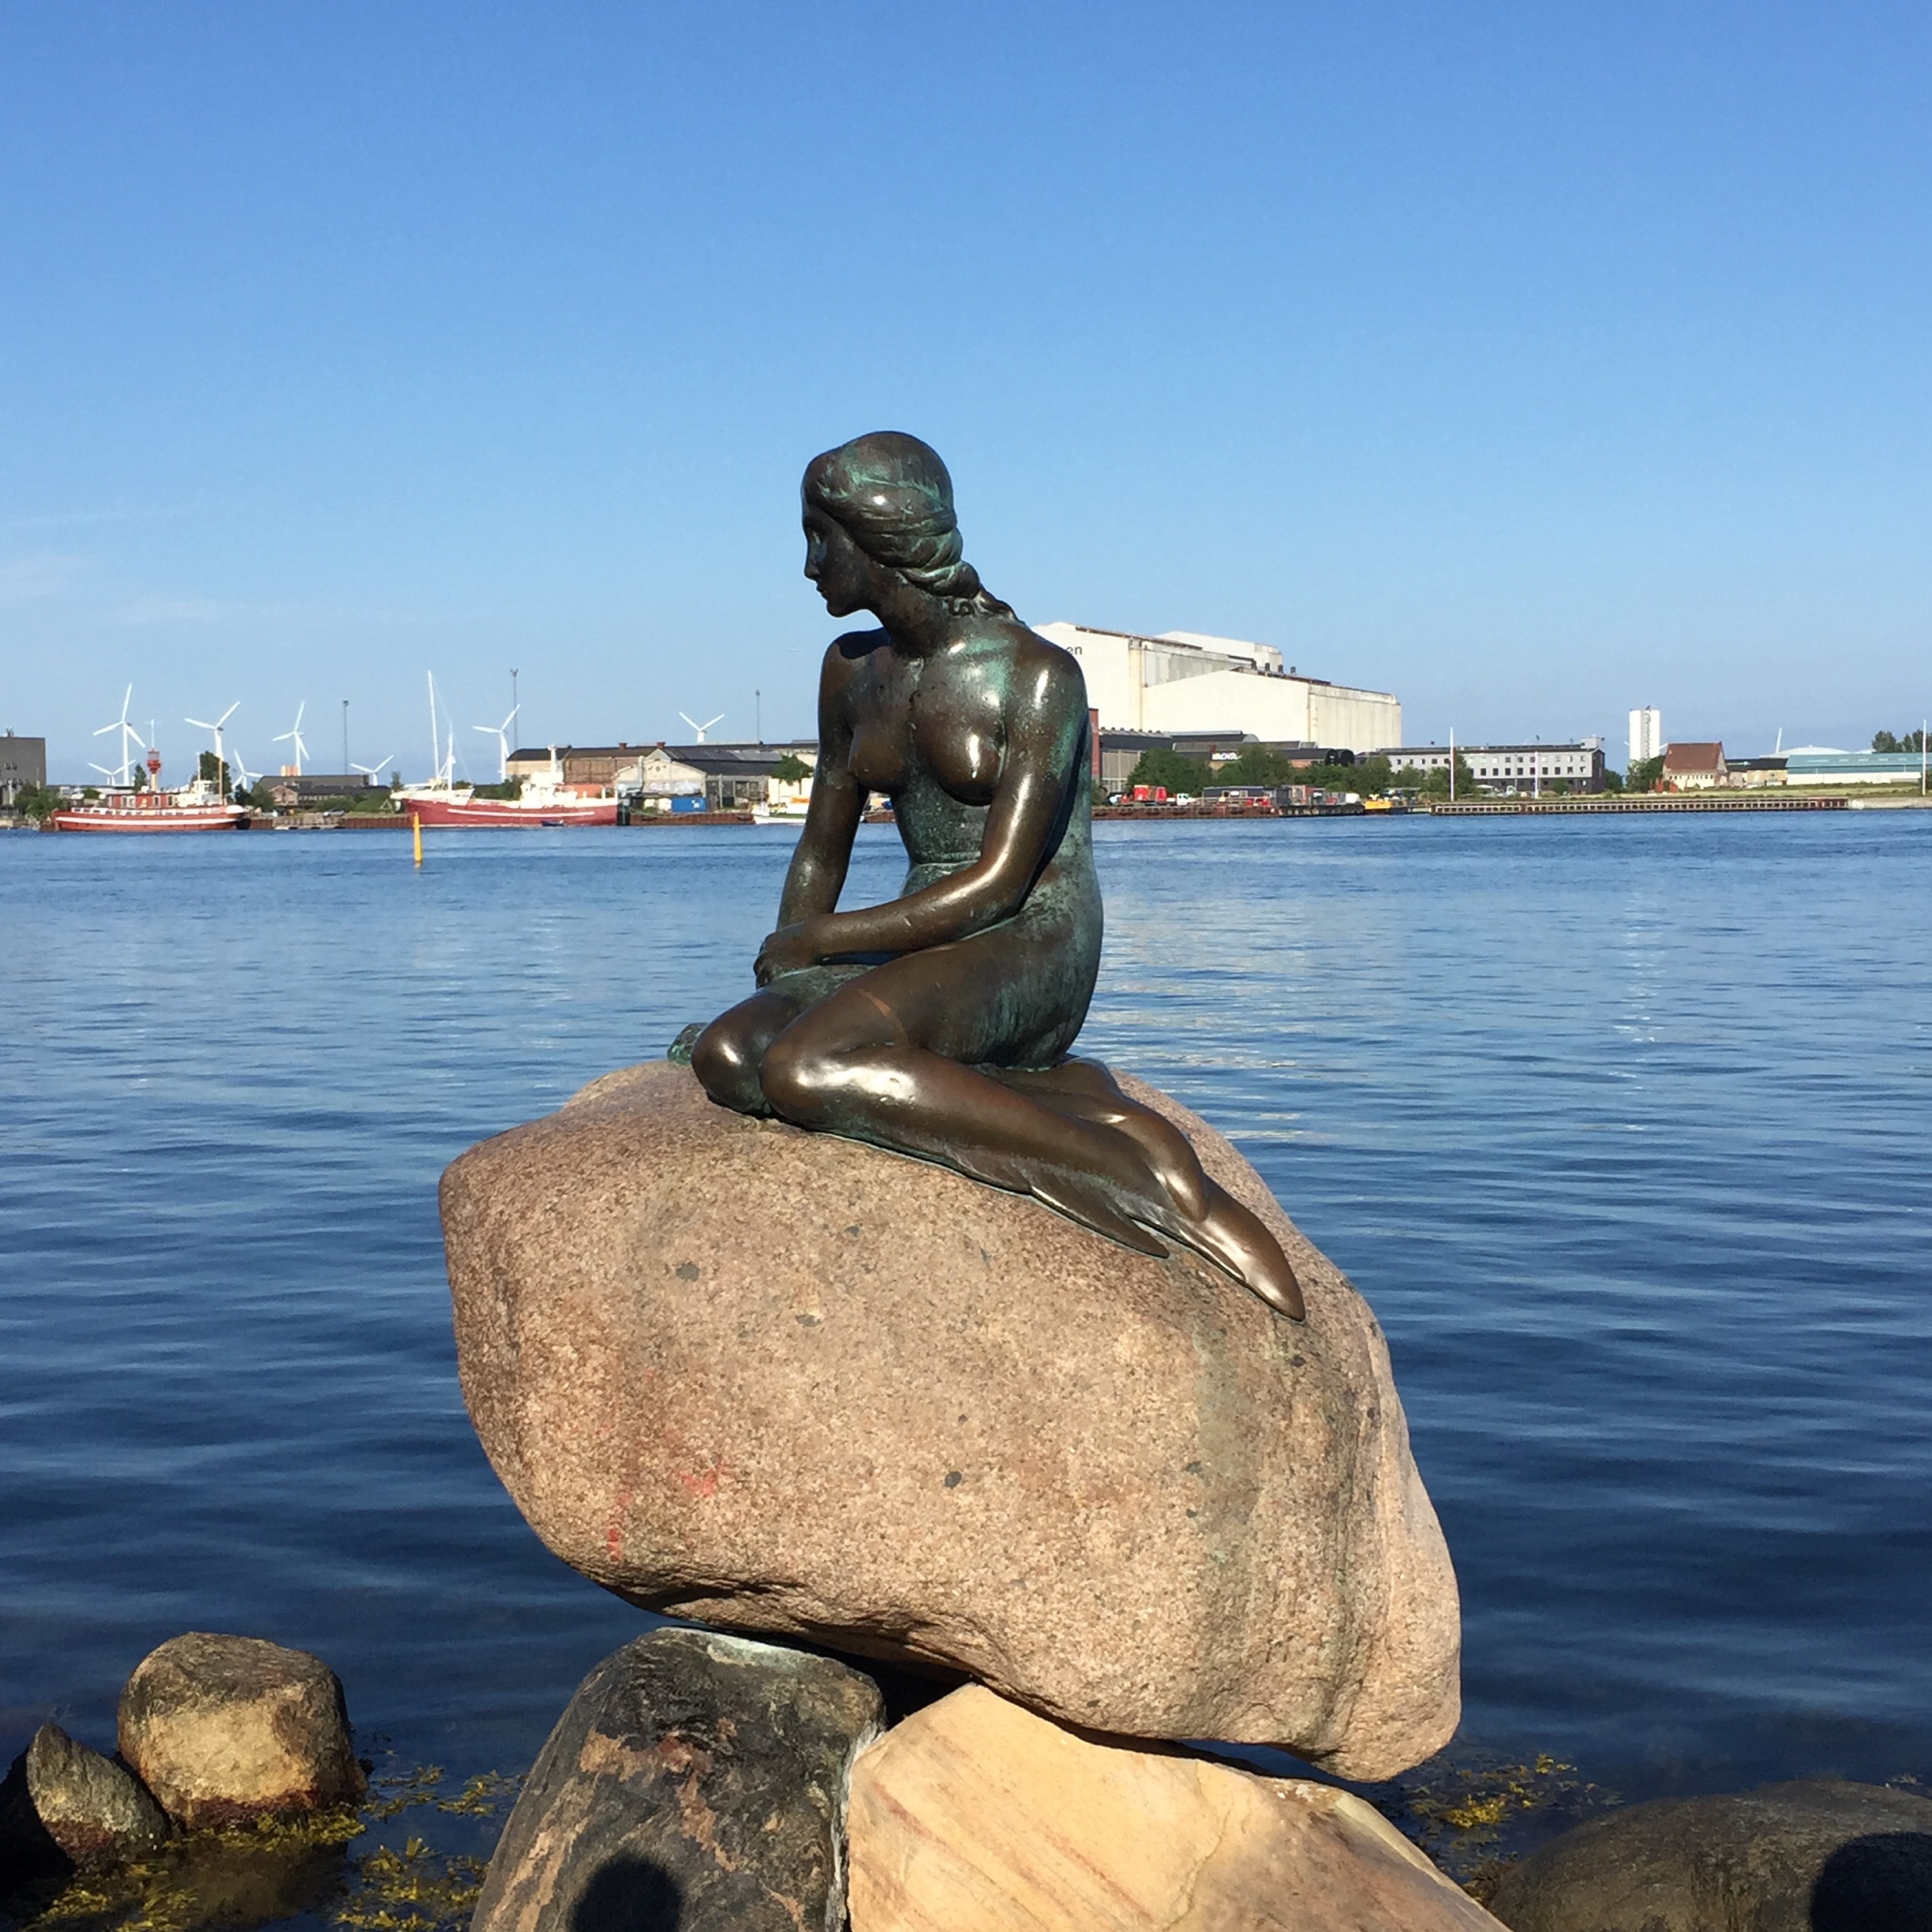
sea, coast, water, rock, monument, vacation, statue, spring, siren, sculpture, art, boating, denmark, copenhagen, kobenhavn, little mermaid, kobanhavn